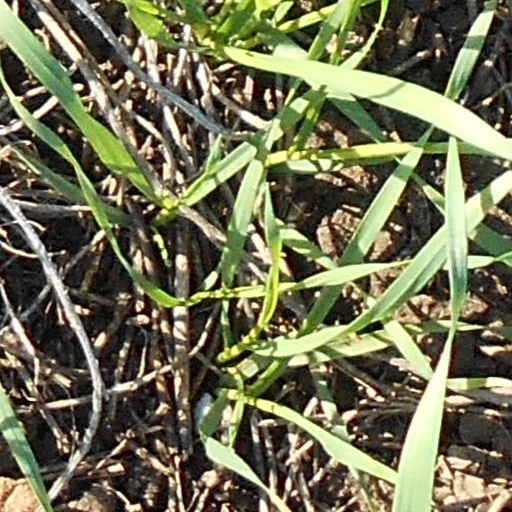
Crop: wheat